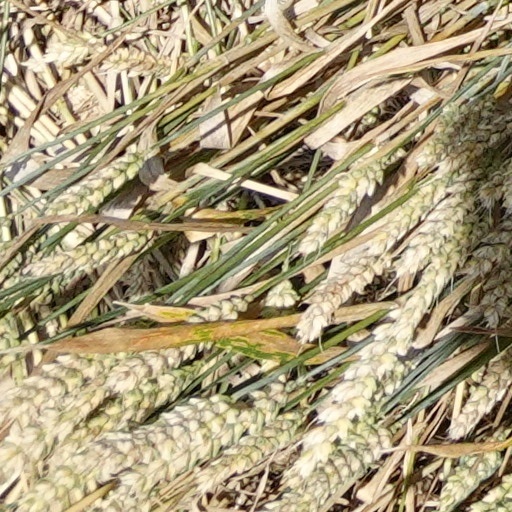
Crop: wheat